Crewe (UK Parliament constituency)

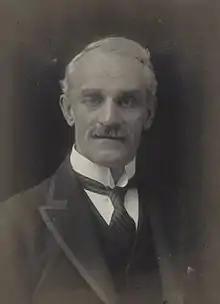
Joseph Davies

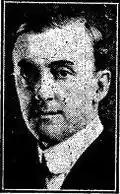
E.G. Hemmerde

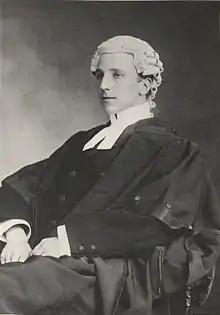
Thomas Strangman

Another General Election was required to take place before the end of 1940. The political parties had been making preparations for an election to take place and by the Autumn of 1939, the following candidates had been selected;